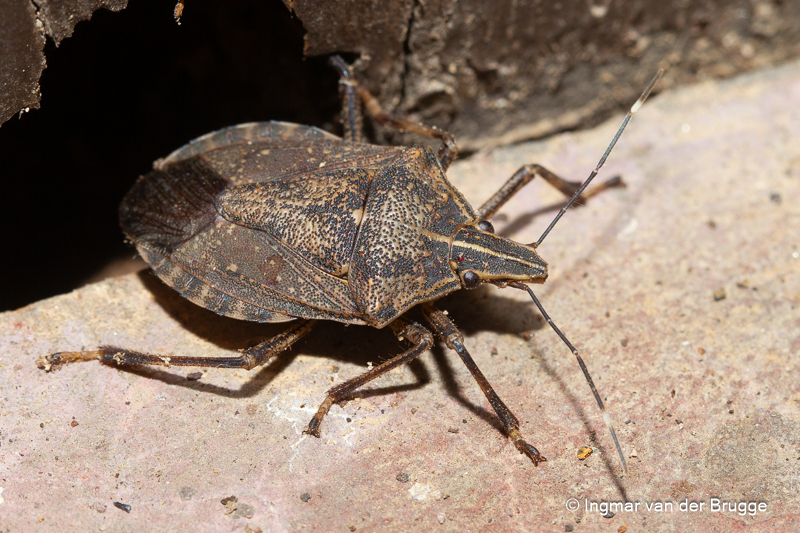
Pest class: stink_bug